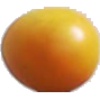
Label: cherry_wax_yellow